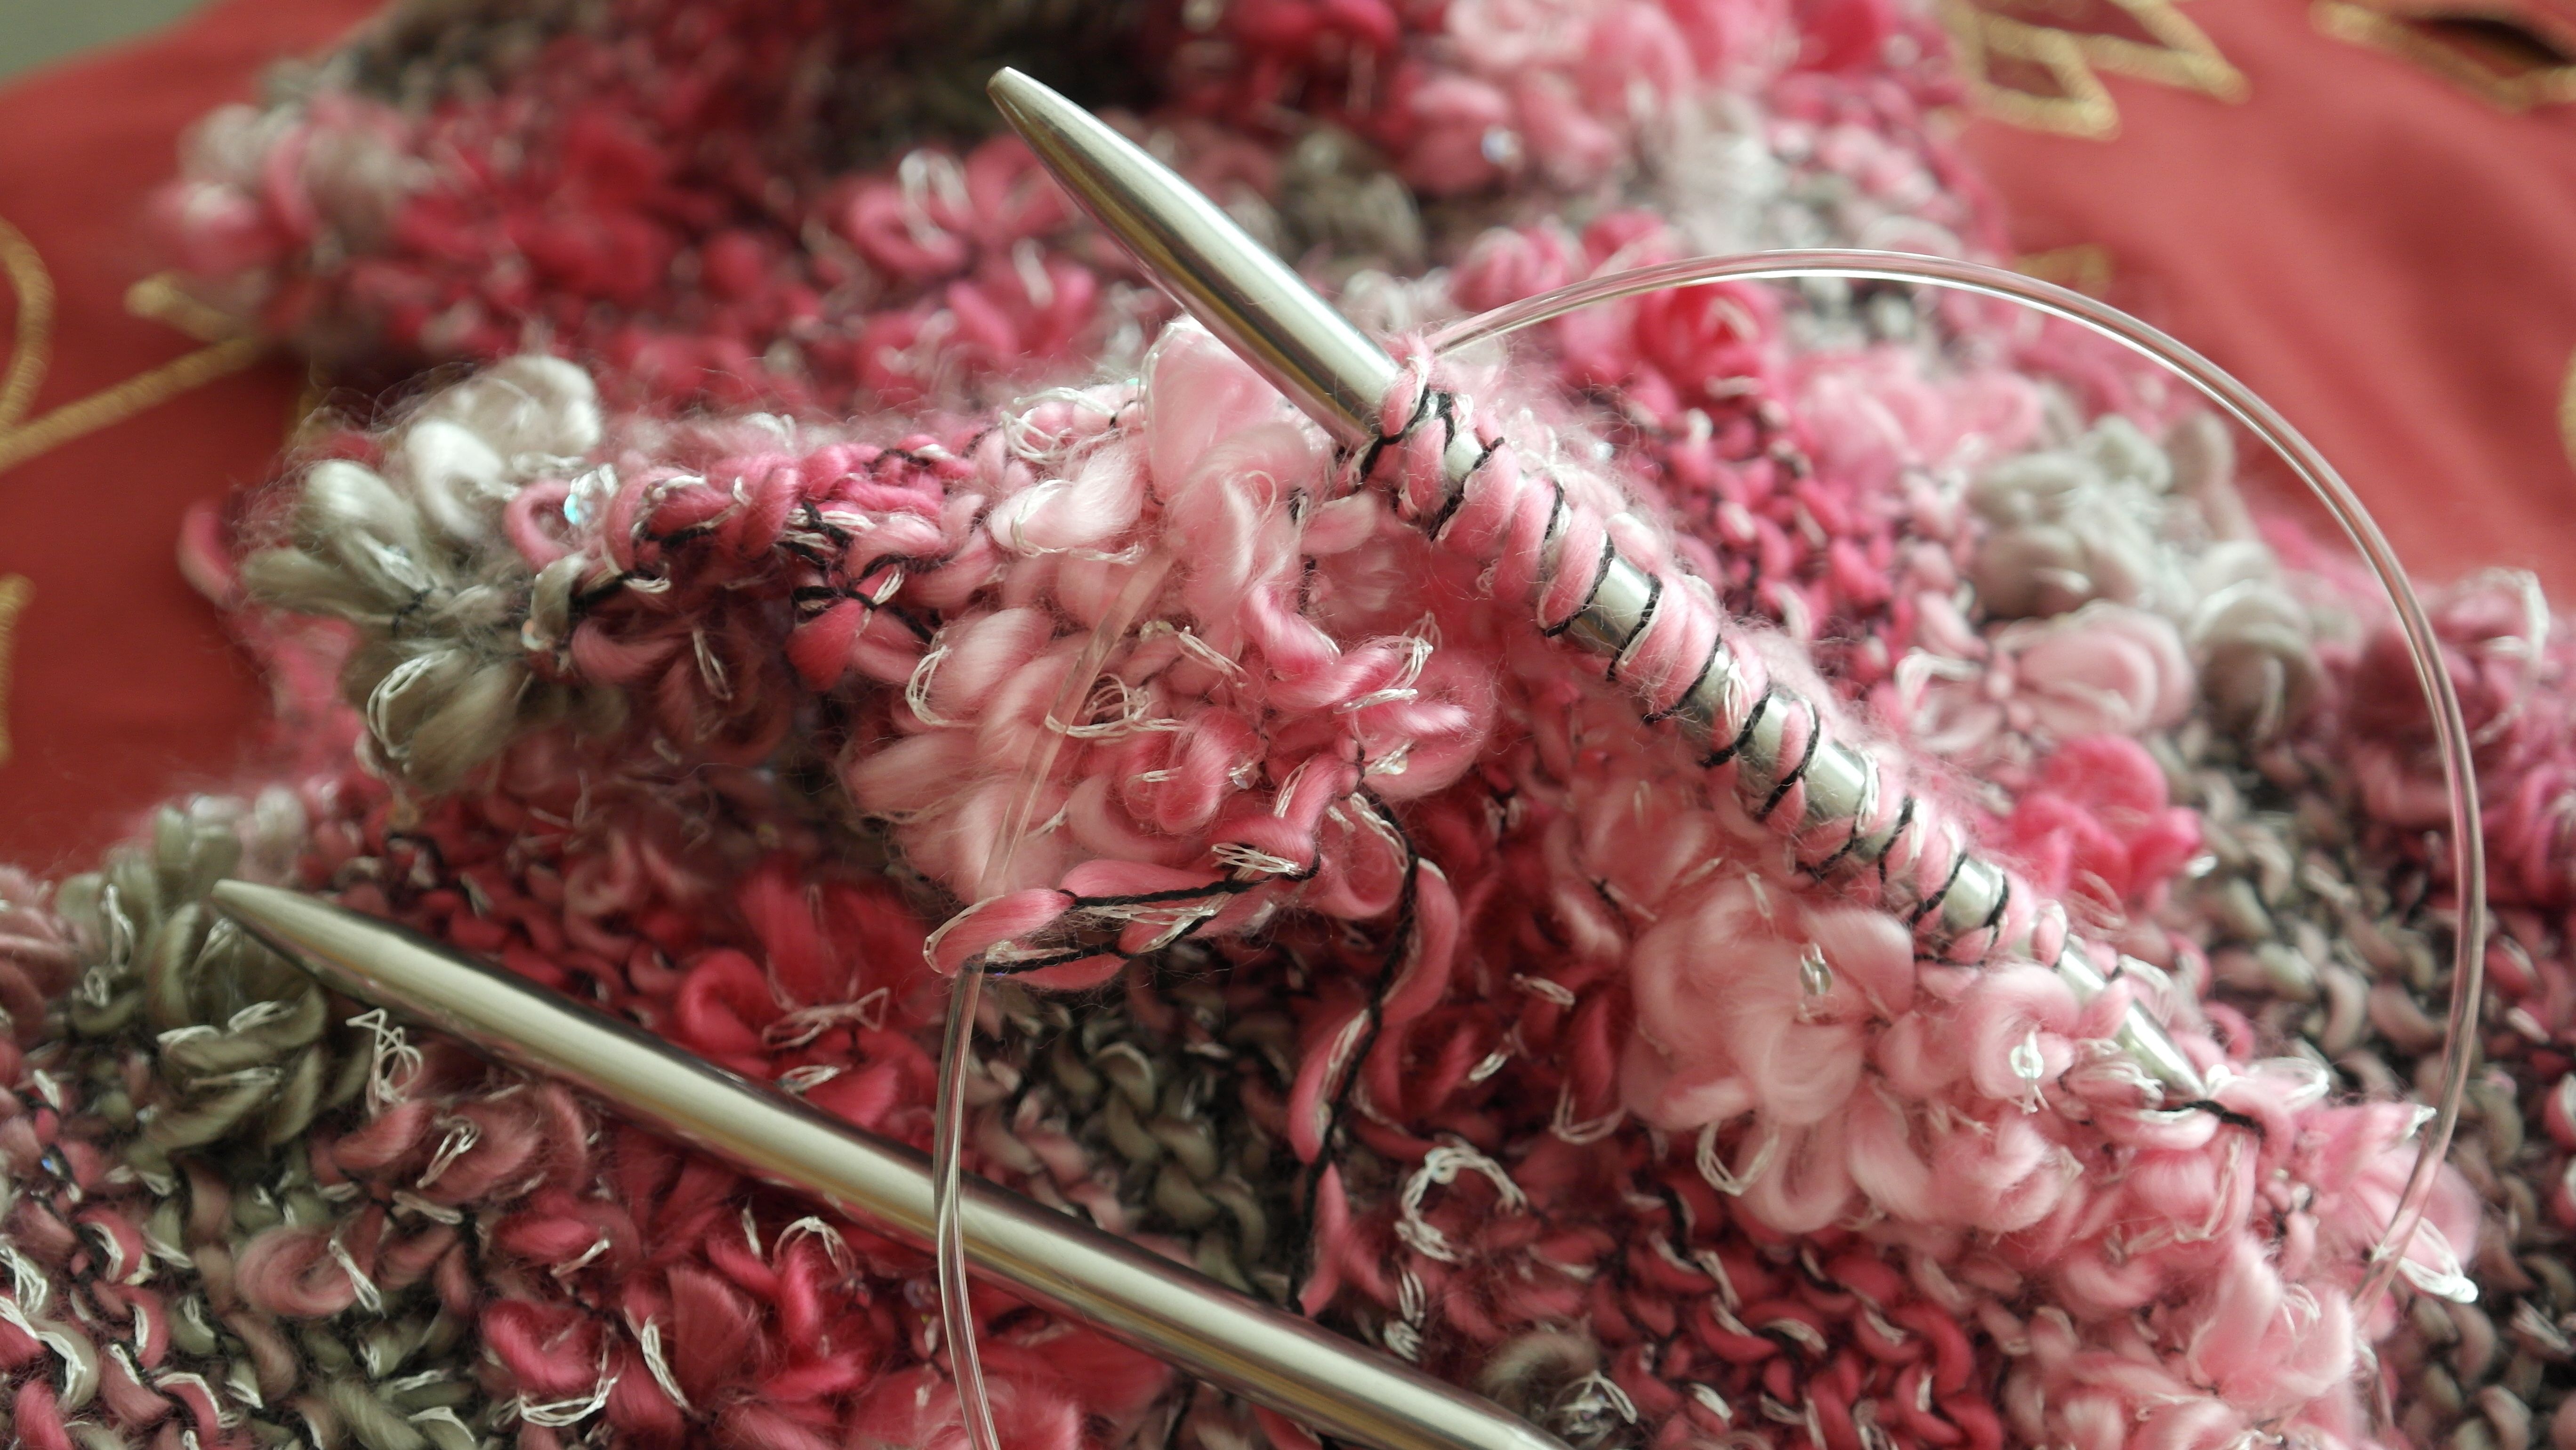
plant, flower, meal, food, produce, colorful, knit, wool, needles, colored, floristry, hand labor, flowering plant, flower bouquet, cat's cradle, floral design, knitting needles, centrepiece, flower arranging